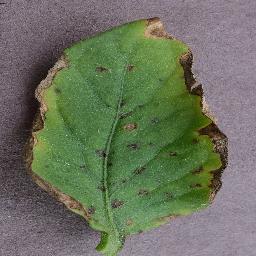
Label: Tomato___Bacterial_spot